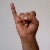
The image shows a hand gesture representing the letter 'I' in Indian Sign Language.